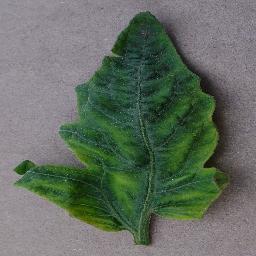
Label: Tomato___Tomato_Yellow_Leaf_Curl_Virus